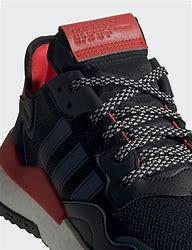
Brand: adidas
Model: originals Adidas Originals Nite Jogger